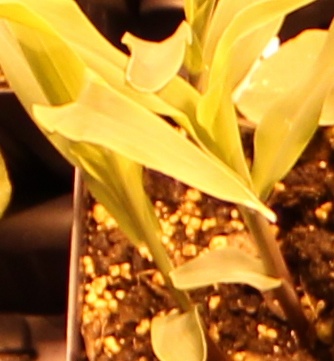
Label: Corn